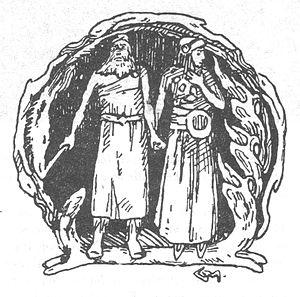
Ingjald est un roi suédois légendaire de la dynastie des Ynglingar. Il est le fils d'Anund.